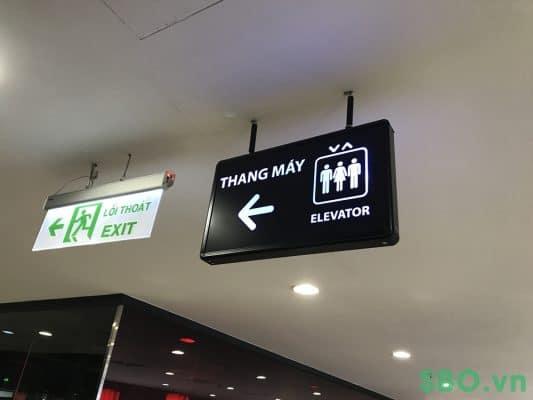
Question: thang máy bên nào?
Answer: bên phải